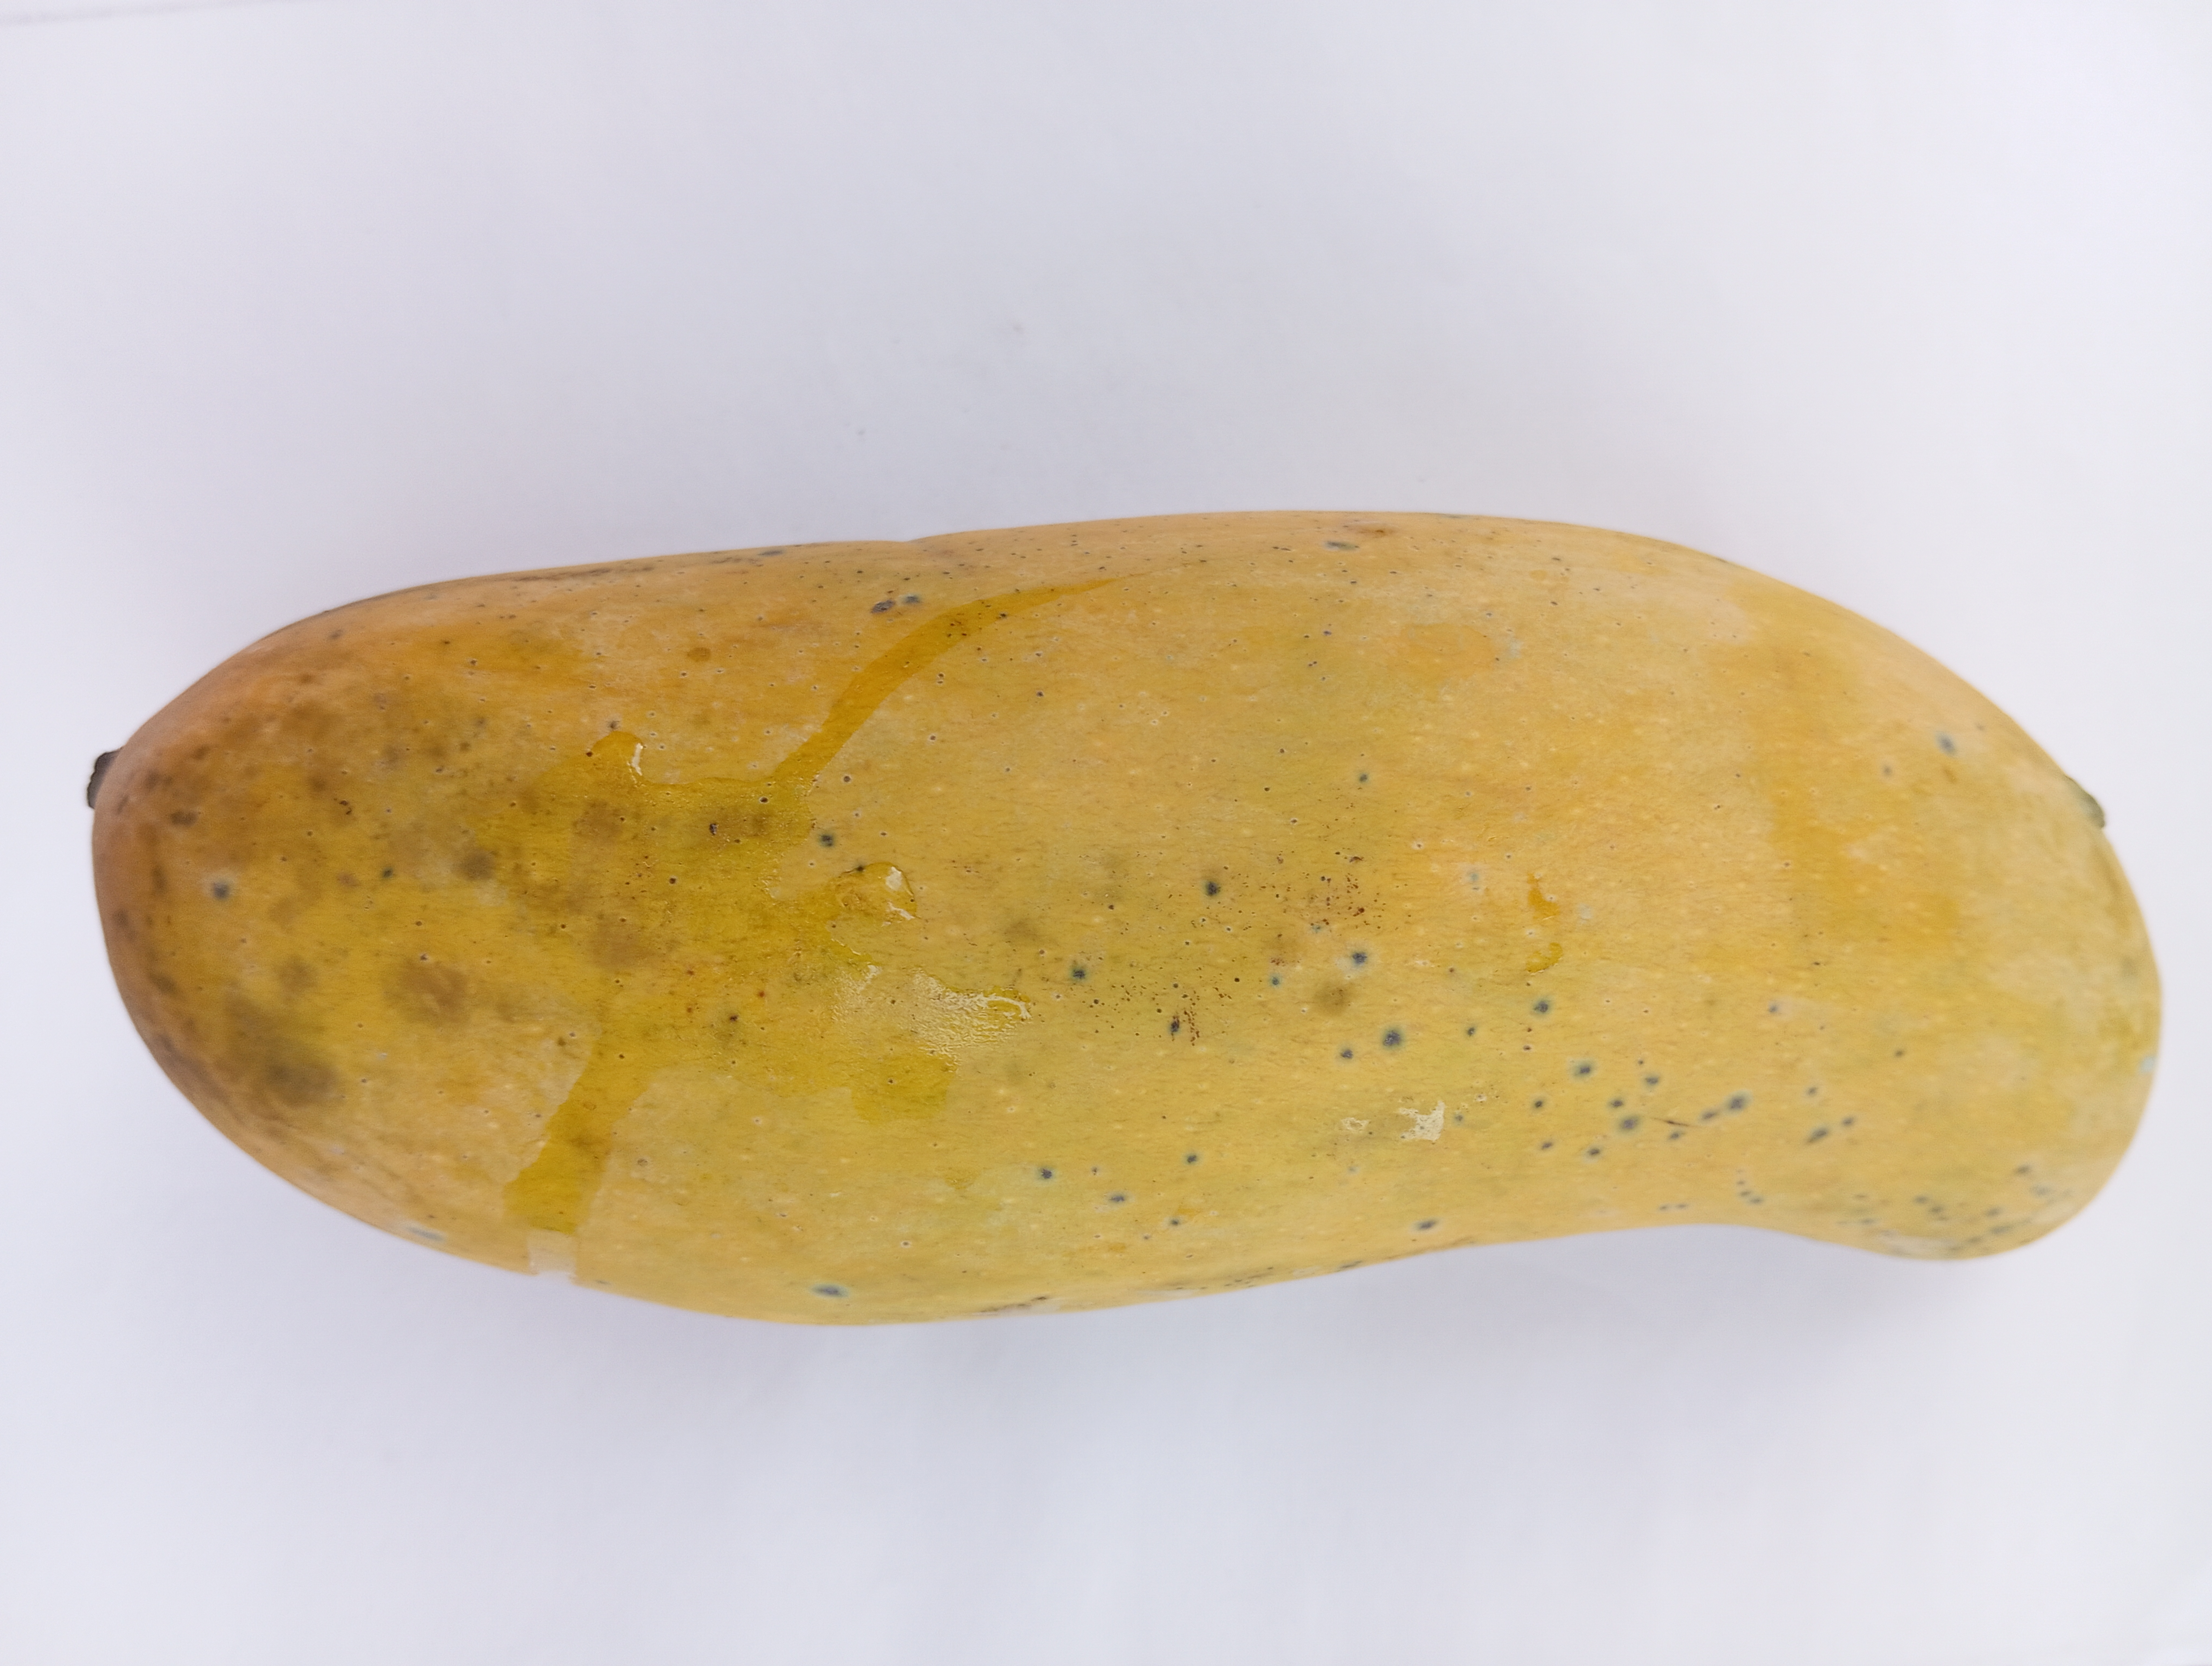
Mango variety: Banana